Charles-Jean Baptiste Bonnin

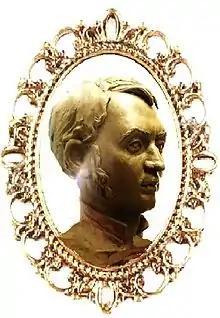
Charles-Jean Baptiste Bonnin. The work of the fine artist Arturo Ordaz.

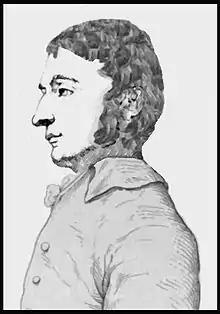
Charles-Jean Baptiste BONNIN

Bonnin, Charles-Jean Baptiste (4 October 1772 in France – October 1846) Progressive French thinker, theorist, and framer of the modern discipline of Public Administration. From Bonnin's written work a great political and intellectual activity is clear. His academic works credit him as a forerunner of public, constitutional and administrative law. Actually, his 'Social Doctrine' situates him amongst the initiators of the science later known as Sociology. He also practiced parliamentary review and was interested in educational problems. Auguste Comte described Bonnin as a "mature and energetic man, a person with a spontaneous deep kinship for positivism and in whom we can find the true spirit of the Revolution".